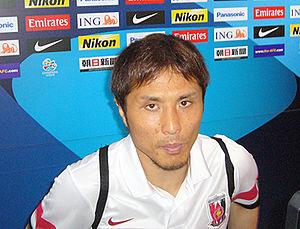
Daisuke Nasu est un footballeur japonais né le 10 octobre 1981. Il évolue au poste de défenseur.